James S. Chambers (publisher)

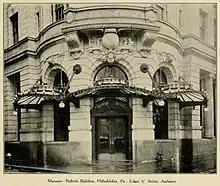
"Philadelphia Bulletin" Building, where Chambers was publisher and co-owner

Before 1860, Chambers was a co-owner and editor of the "Philadelphia Bulletin" (also known as the "Evening Bulletin" and "Philadelphia Evening Bulletin"). By March 1860, when partner Alexander Cummings sold out and, with increased ownership, the co-owners voted Chambers publisher.